SEPTA

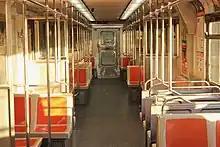
The interior of a Broad Street Line train

The Broad Street Line uses cars built by Kawasaki between 1982 and 1984. These cars, known as B-IV as they are the fourth generation used on the line, are stainless steel and include some cars with operating cabs at both ends, as well as some with only a single cab. These cars use the standard gauge of .